National Memorial Arboretum

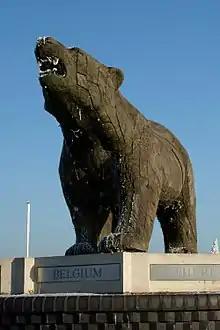
The Polar Bear Memorial was the first memorial dedicated on site, on 7 June 1998.

The National Memorial Arboretum is a British site of national remembrance at Alrewas, near Lichfield, Staffordshire, England. Its objective is to honour the fallen, recognise service and sacrifice, and foster pride in the British Armed Forces and civilian community.